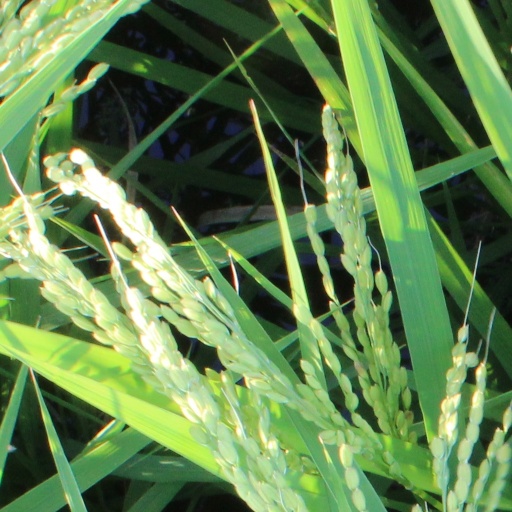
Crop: rice